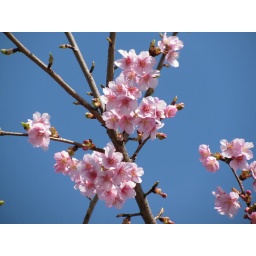
pink in blue